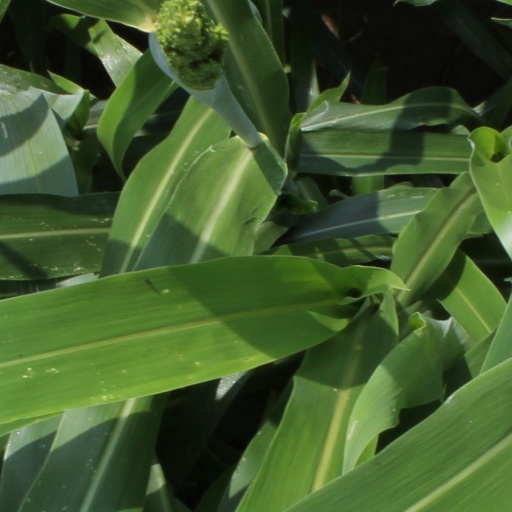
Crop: sorghum